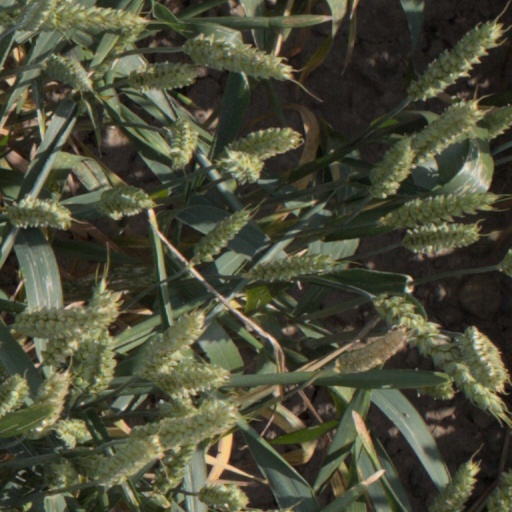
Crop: wheat